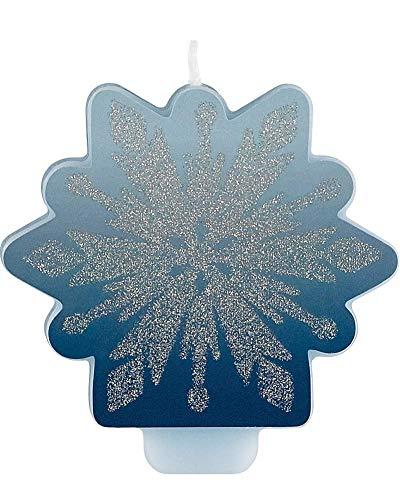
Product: amscan Party Accessories, 2.75" x 3", Blue
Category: Home & Kitchen | Home Décor | Candles & Holders | Candles | Specialty Candles | Birthday Candles
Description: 75" x 3".
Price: $8.99
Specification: ProductDimensions:2.8x3x2.8inches|ItemWeight:1.28ounces|ShippingWeight:1.28ounces(Viewshippingratesandpolicies)|Department:girls|Manufacturer:Amscan|ASIN:B07YX6GXJQ|Itemmodelnumber:172087